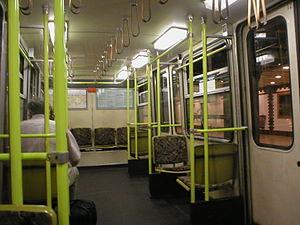
Le métro de Budapest est l'un des moyens de transport en commun de Budapest. Il y a deux gabarits différents : tout d'abord le métro dit du Millénium, inauguré pour le millénaire de la Hongrie et qui est le deuxième plus ancien métro d'Europe après celui de Londres, ensuite, dans les années 1970 sous le régime communiste sont créées deux nouvelles lignes, étendues par la suite, avec une quatrième ligne inaugurée le 28 mars 2014.